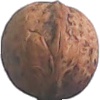
Label: walnut